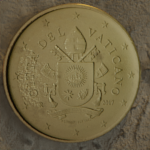
Coin value: 50cents
Country: va
Edition: 2017